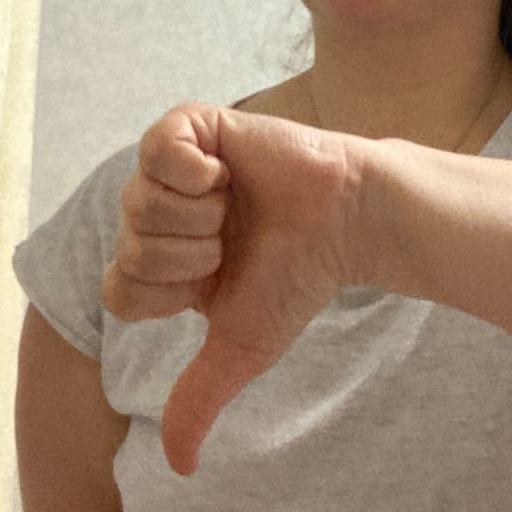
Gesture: dislike